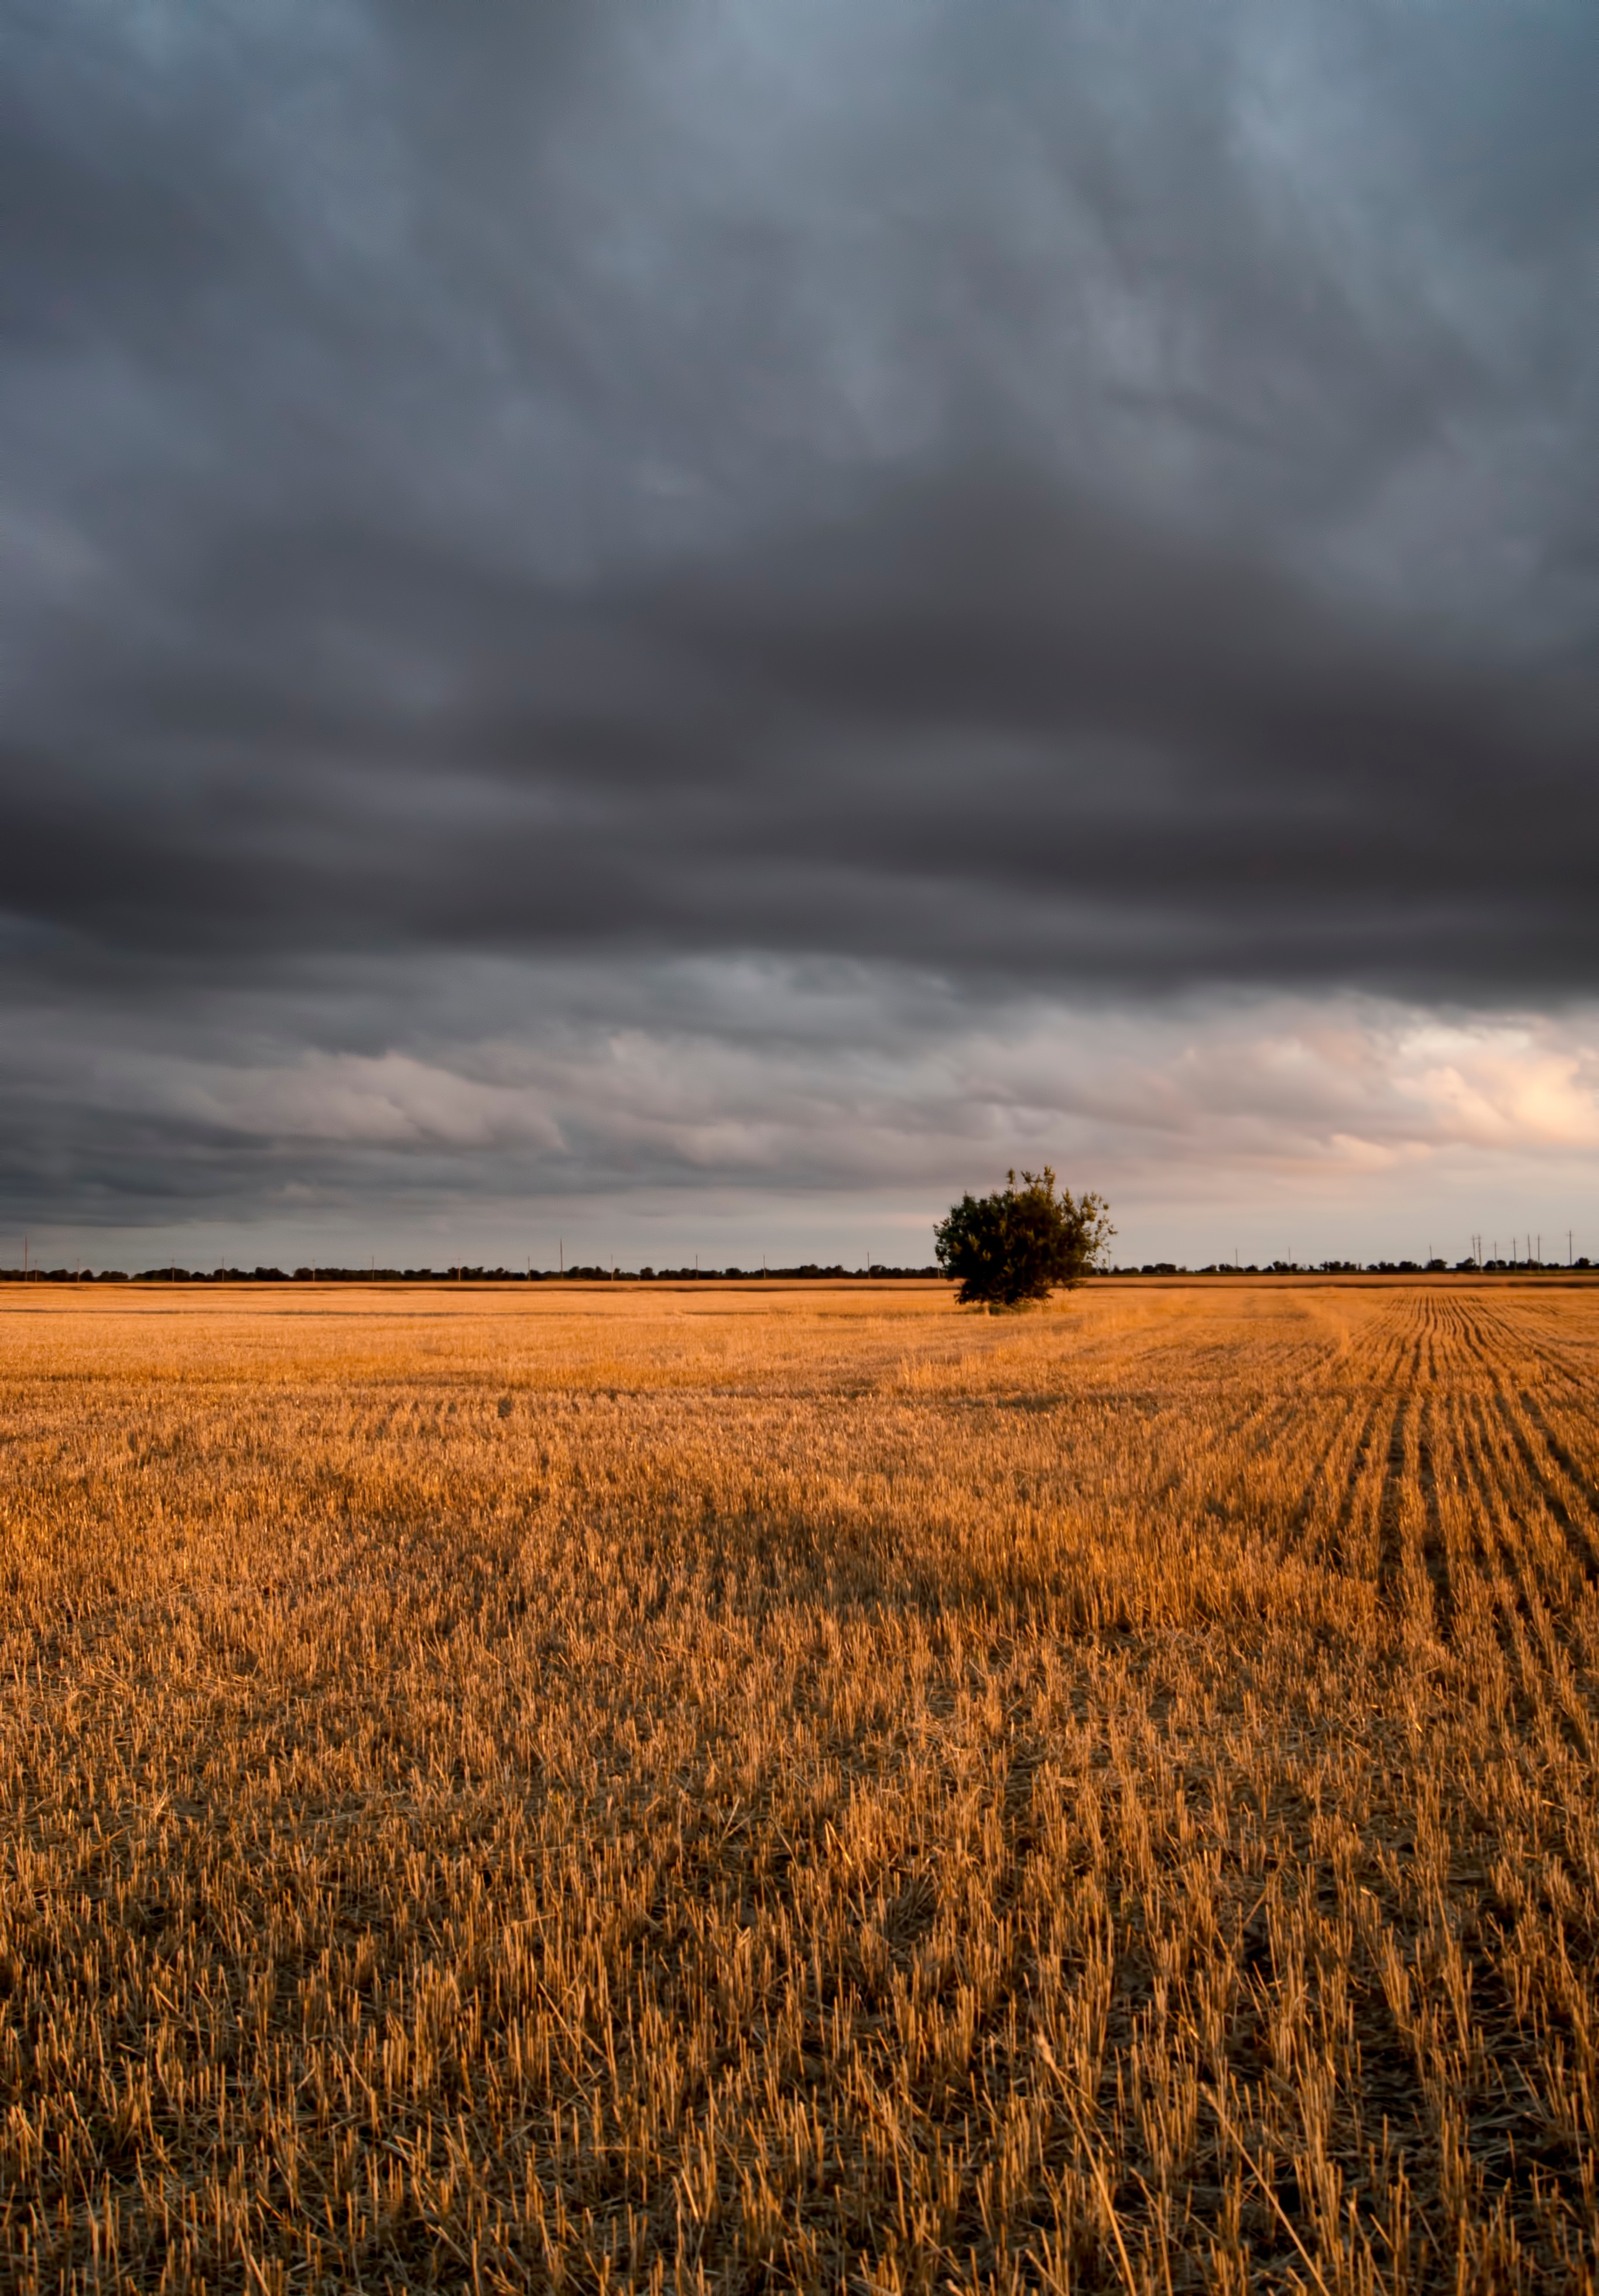
landscape, nature, grass, horizon, cloud, plant, sky, sunrise, sunset, field, wheat, prairie, sunlight, morning, hill, wind, dawn, dusk, evening, food, crop, soil, agriculture, savanna, plain, grassland, steppe, rural area, flowering plant, meteorological phenomenon, natural environment, grass family, land plant